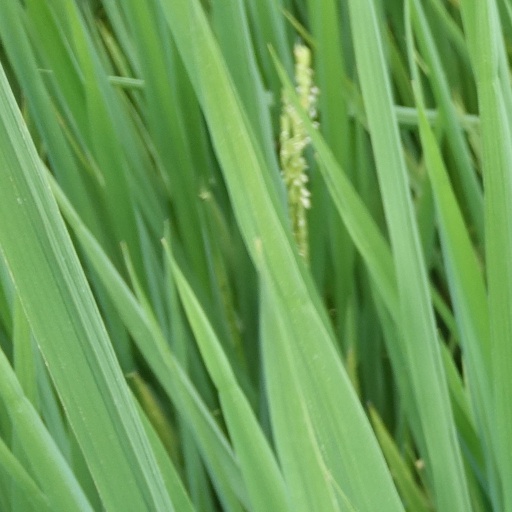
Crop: rice